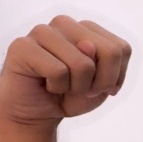
ASL sign: N